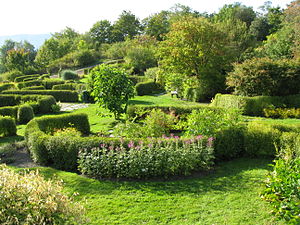
Videnskabsmuseet / Ringve botaniske have
Ringve botaniske have.
NTNU Videnskabsmuseet i Trondheim er et af seks universitetsmuseer i Norge med natur- og kulturhistoriske samlinger og udstillinger. Museet har forsknings- og forvaltningsansvar inden for arkæologi og biologi i Midt-Norge. I tillæg driver museet en formidlingsvirksomhed og har udstillinger i tre bygninger på Kalvskinnet.